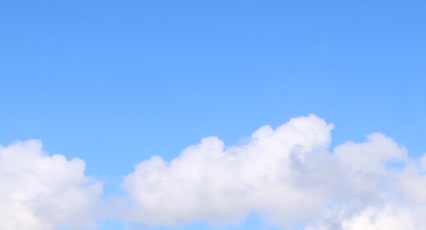
Cloud type: Cumulus